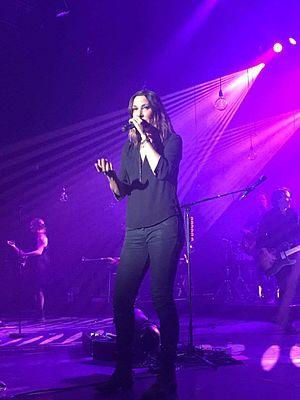
Zazie en concert à Strasbourg le 8 décembre 2016
Isabelle Marie Anne de Truchis de Varennes, dite Zazie, est une chanteuse et compositrice française, née le 18 avril 1964 à Boulogne-Billancourt, dans les Hauts-de-Seine.